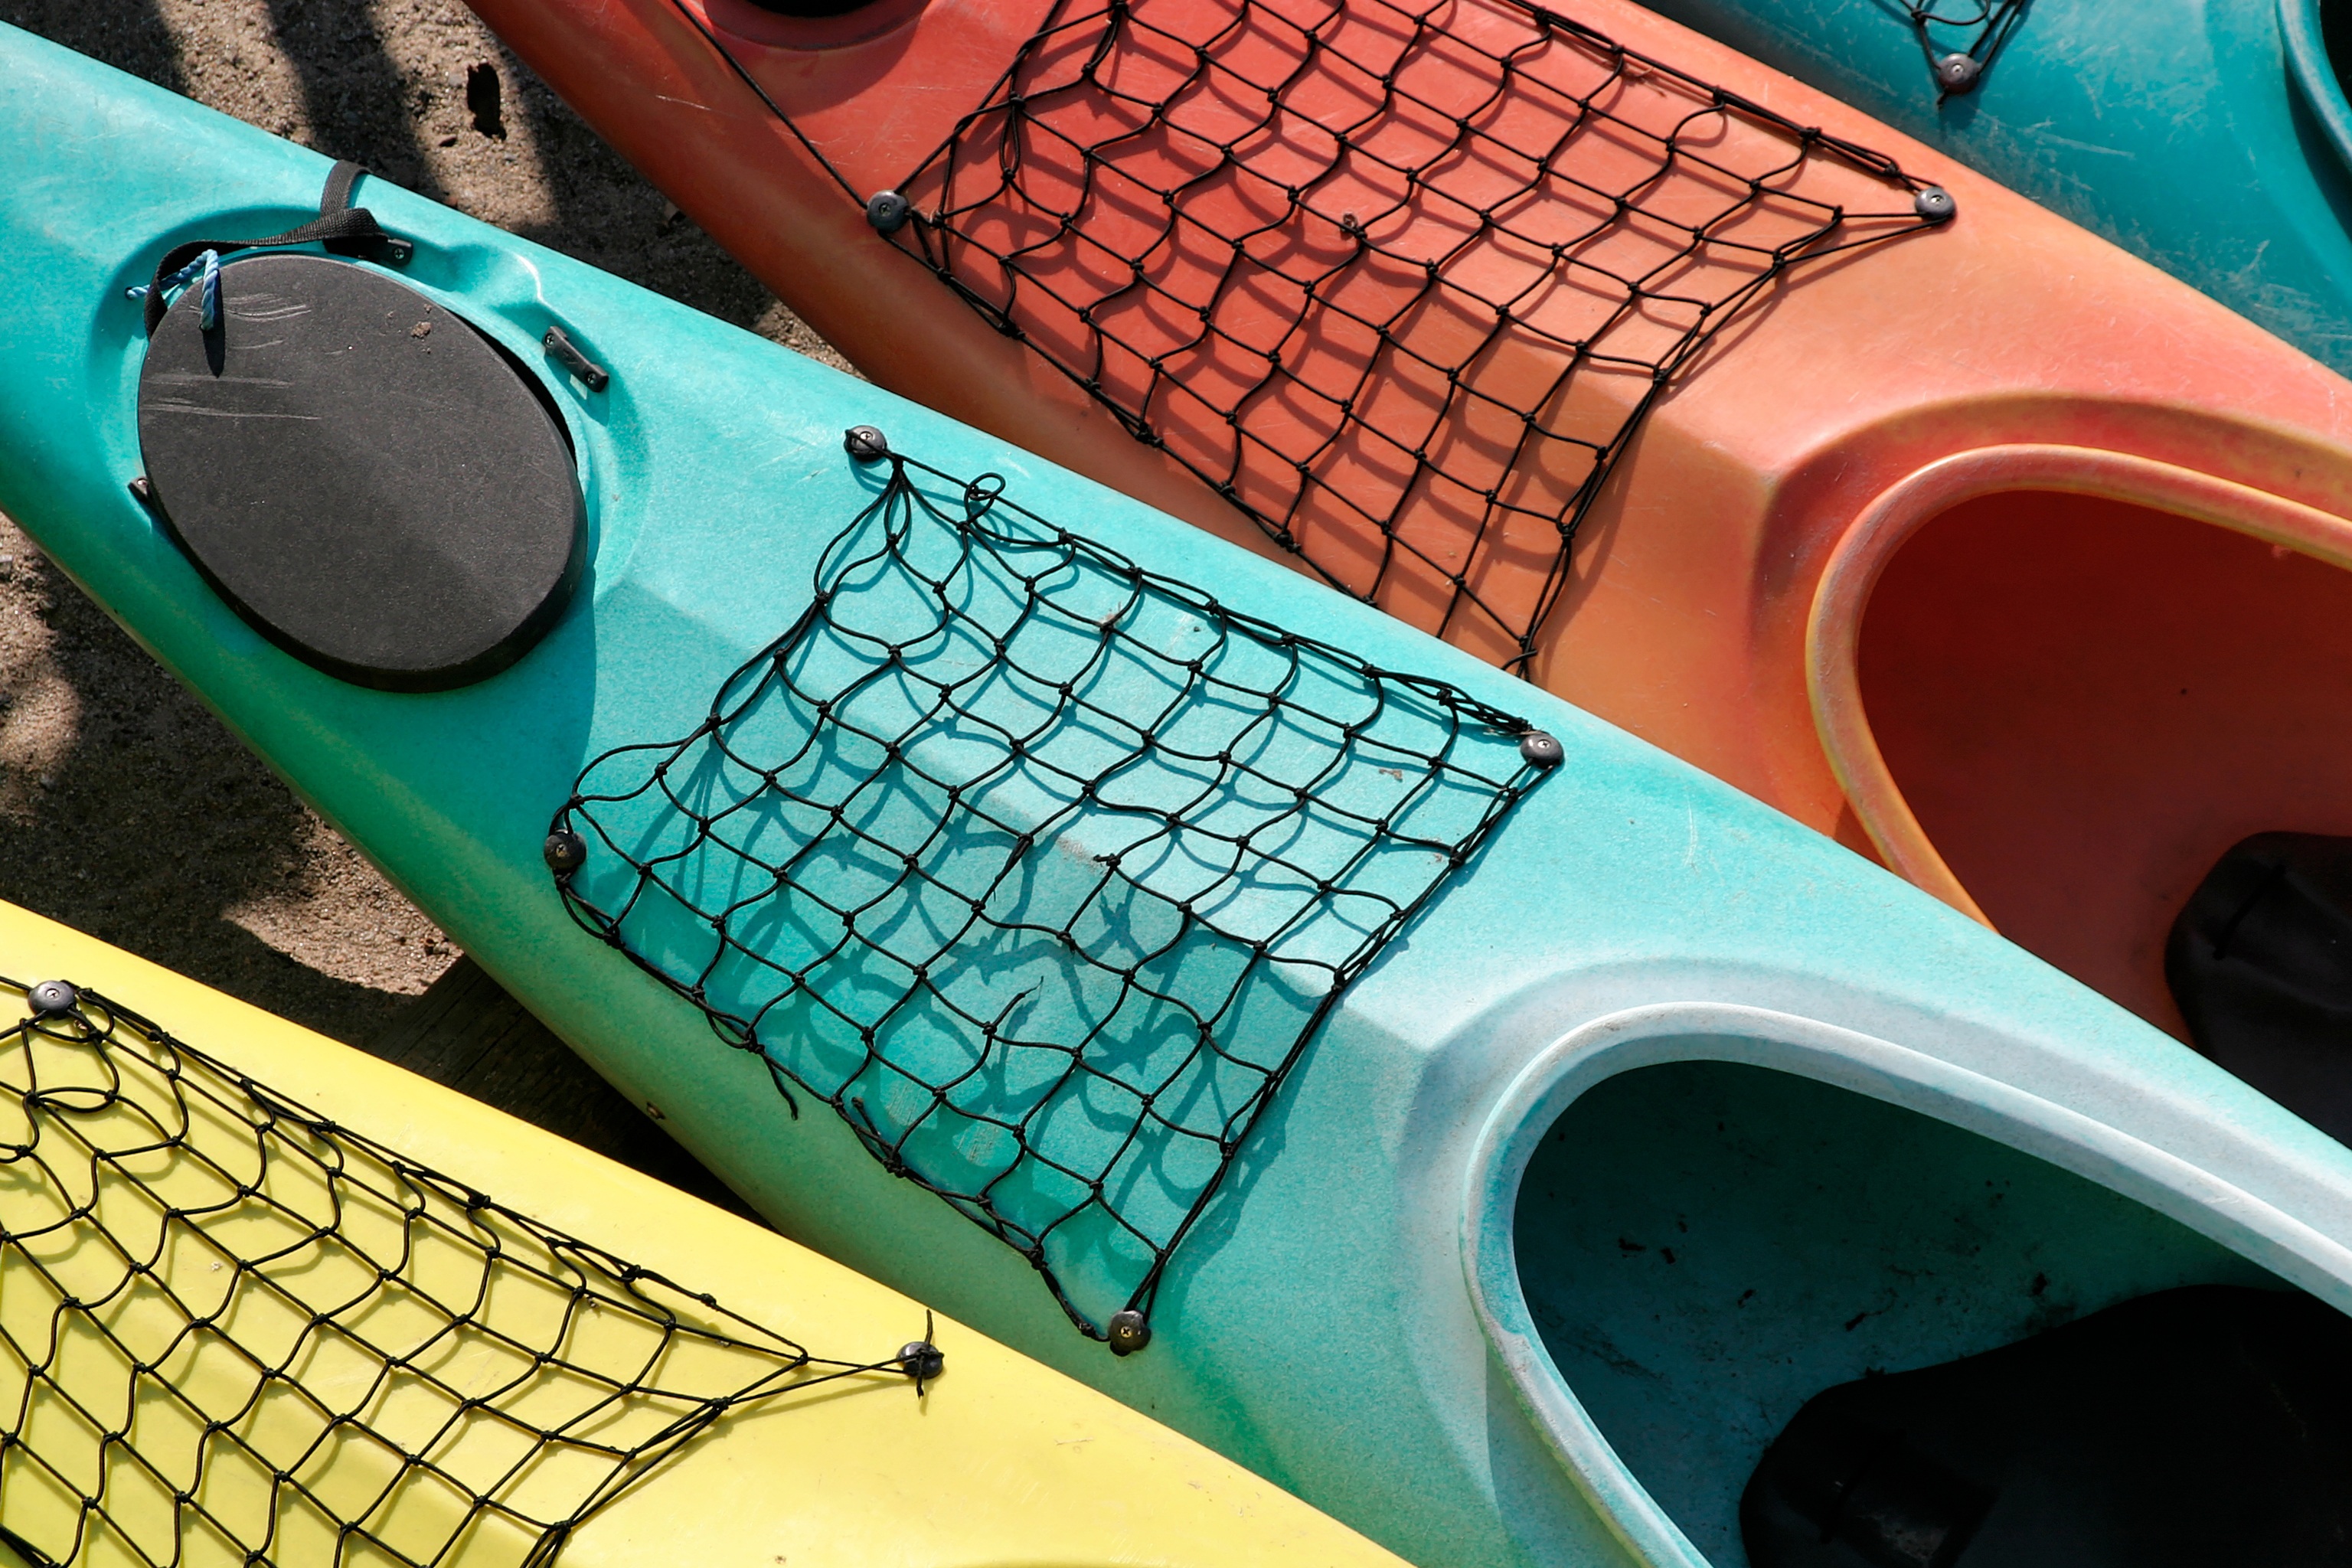
shoe, boot, green, red, vehicle, color, blue, colorful, tire, rowing boat, footwear, gun, fishing boats